University of Maryland, Baltimore County

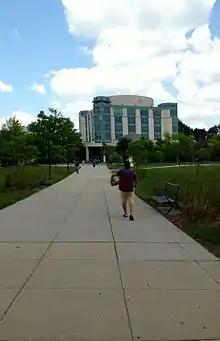
The Albin O. Kuhn Library viewed from The Commons

In 1997, President Freeman Hrabowski created the Conservation and Environmental Research Areas of UMBC also known as "CERA" on the south end of the campus. The conservation area encompasses 50 acres surrounding Pig Pen Pond and Bwtech@UMBC Research and Technology Park. At the same time as preserving the land, CERA allowed UMBC students to use the land for educational and recreational purposes. CERA contains two parts. The larger tract, covering approximately 45 acres of the south end of the main campus, contains a wide variety of ecological conditions: mature upland forest, early- and mid- successional forest, and riparian and wetland environments. The second, area is much smaller, with an area of about 3 acres. This surrounds Pigpen Pond, which was once actually a pigpen until it filled with water. There are also several areas within CERA where evidence of previous human occupancy and use can be found. In addition to teaching opportunities for faculty, CERA offers a wide range of opportunities for students and faculty to undertake short and long-term research projects in a variety of disciplines. Management of CERA is guided by the need to maintain these landscapes as natural areas to be preserved and protected for approved uses in education, research and wildlife observation.